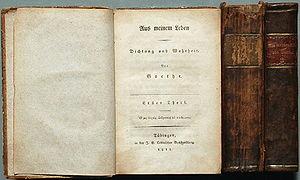
Le musée Goethe à l'Auberge au Bœuf est une auberge gastronomique et un musée littéraire du XIXᵉ siècle, à Sessenheim dans le Bas-Rhin en Alsace. Labellisé Maisons des Illustres, il est consacré à l’idylle amoureuse entre 1770 et 1771, entre le célèbre auteur littéraire, penseur et homme d'État allemand Goethe et Frédérique Brion.